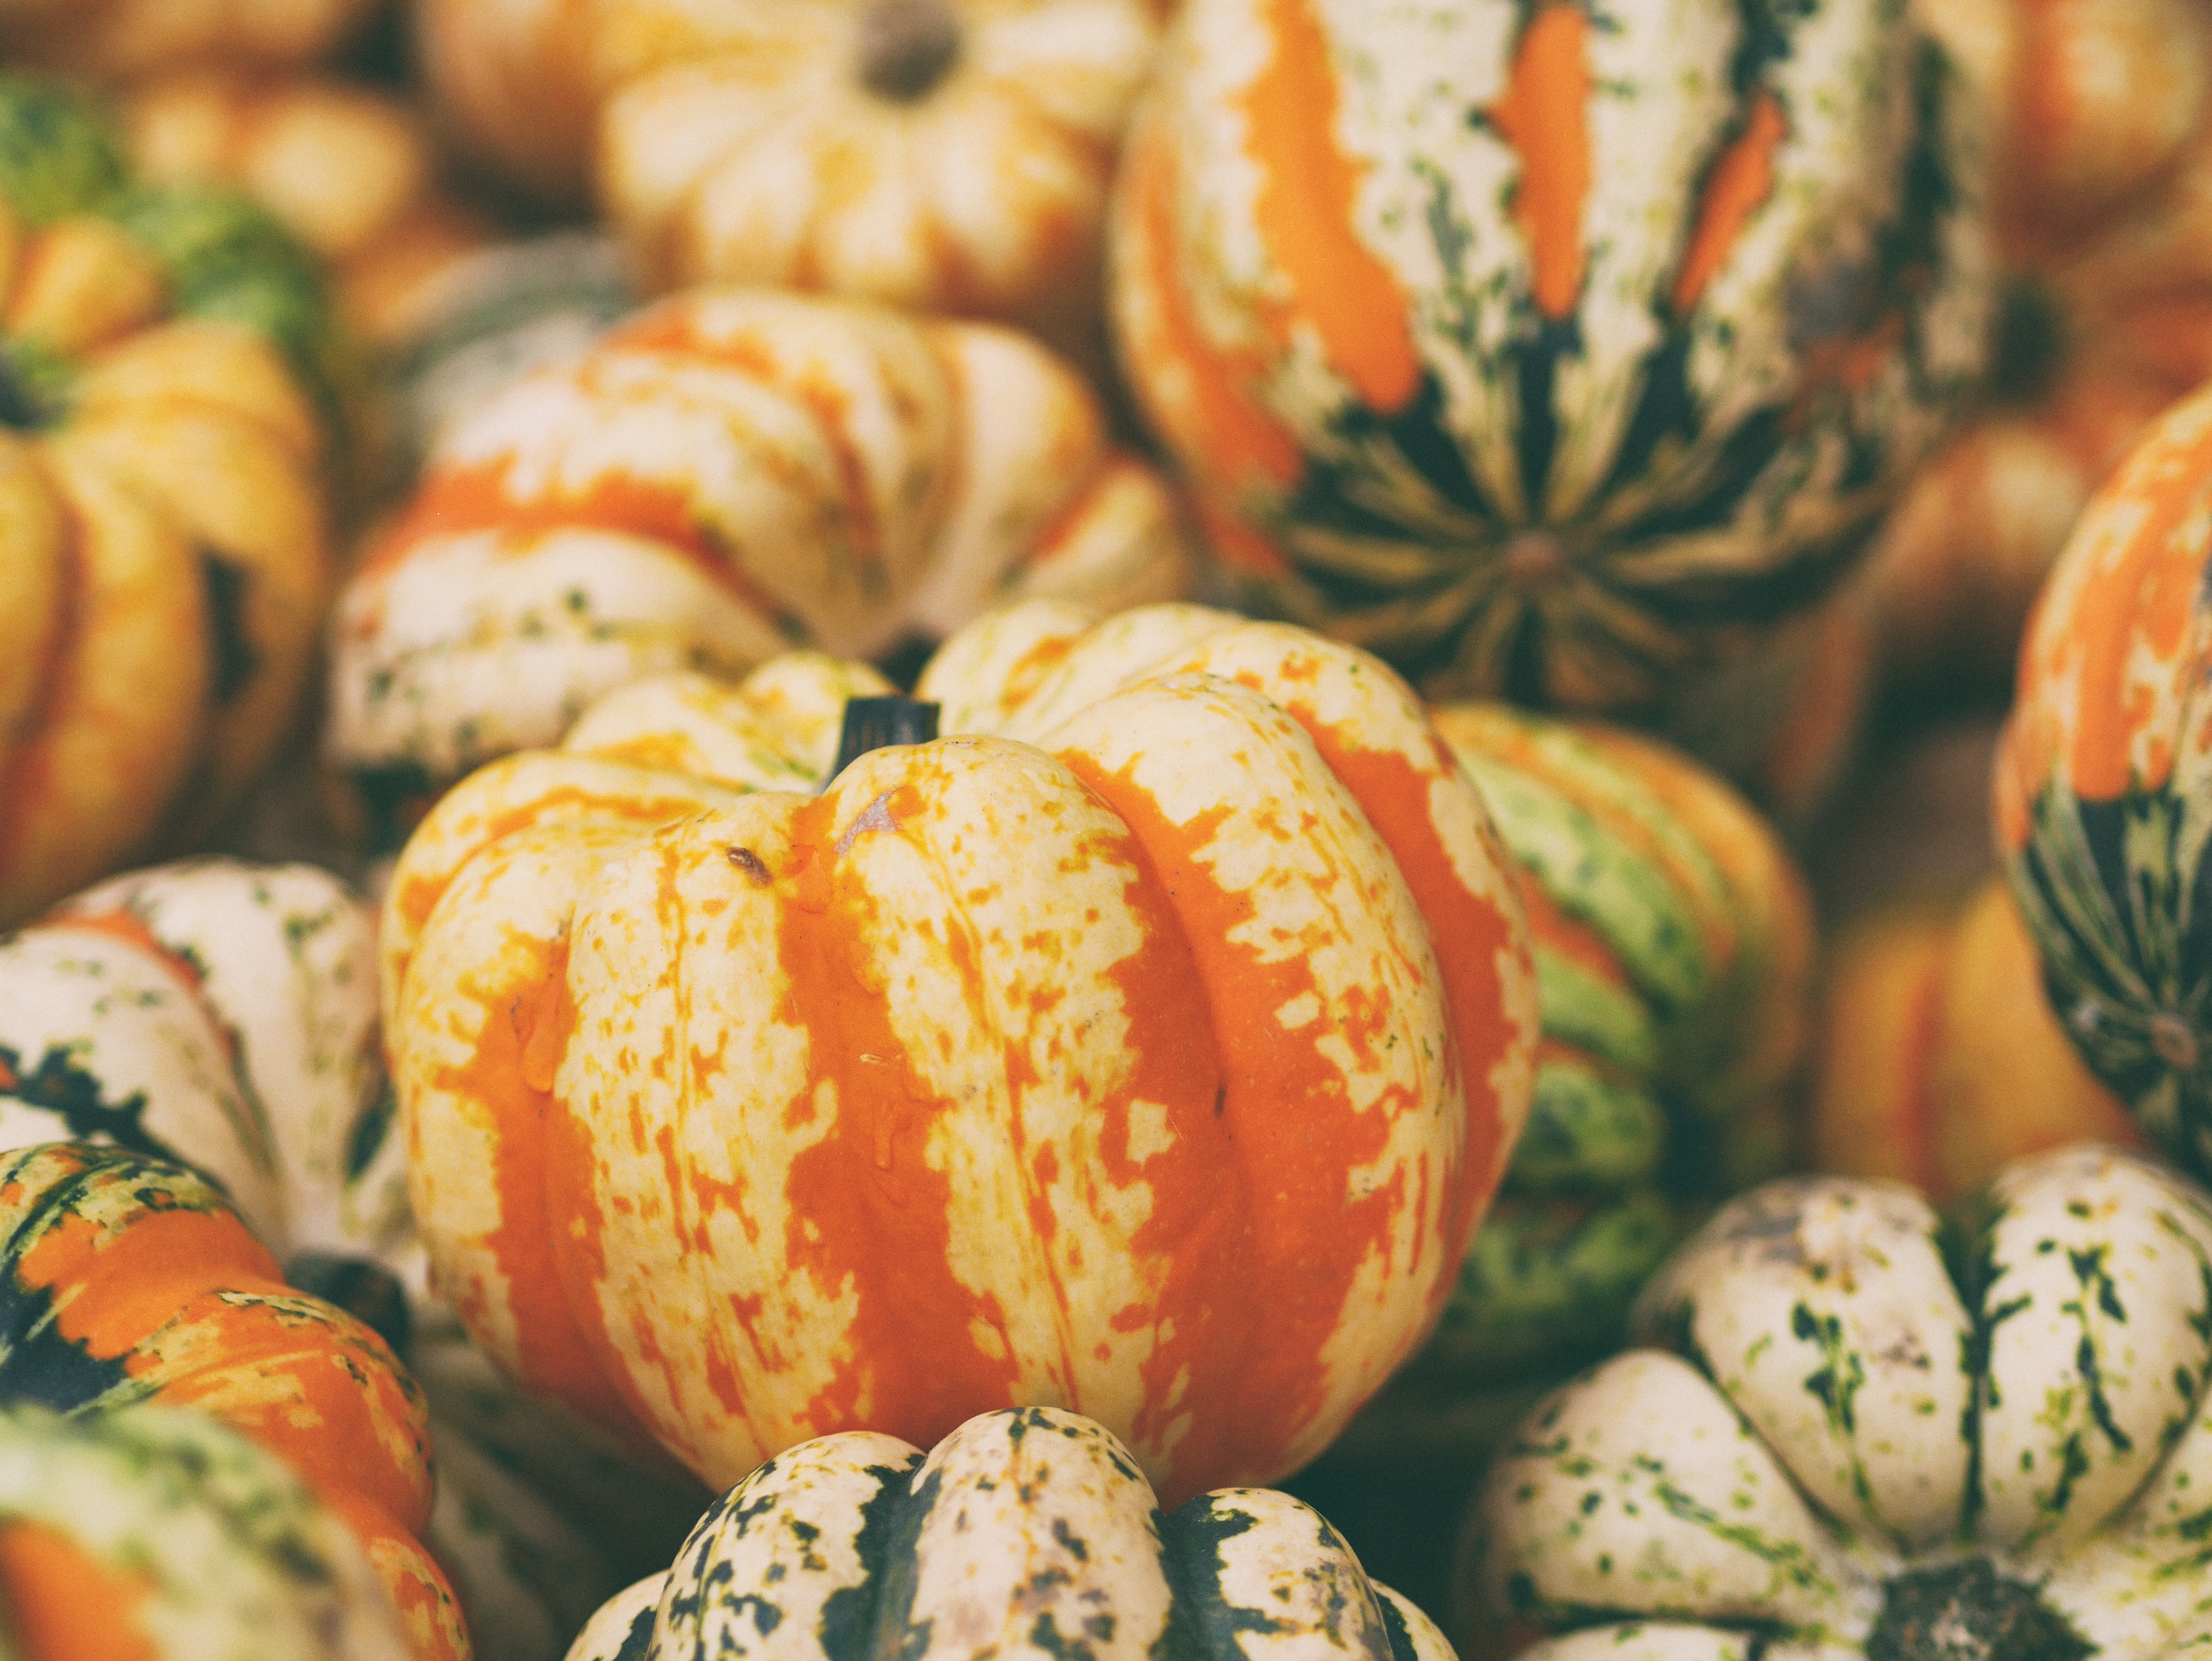
plant, decoration, pile, food, produce, vegetable, autumn, pumpkin, halloween, fresh, delicious, season, squash, gourd, close up, calabaza, traditional, ingredients, cucurbita, flowering plant, winter squash, land plant